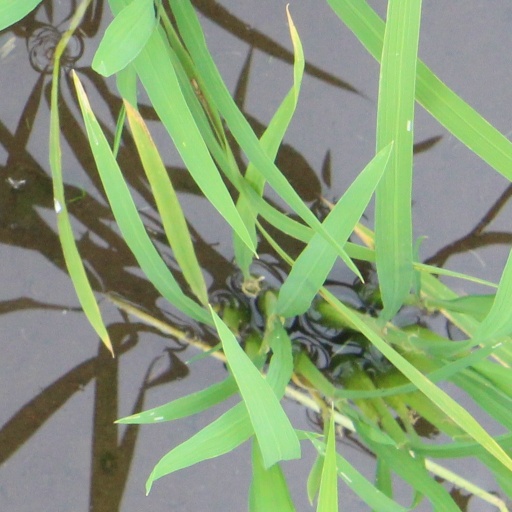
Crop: rice